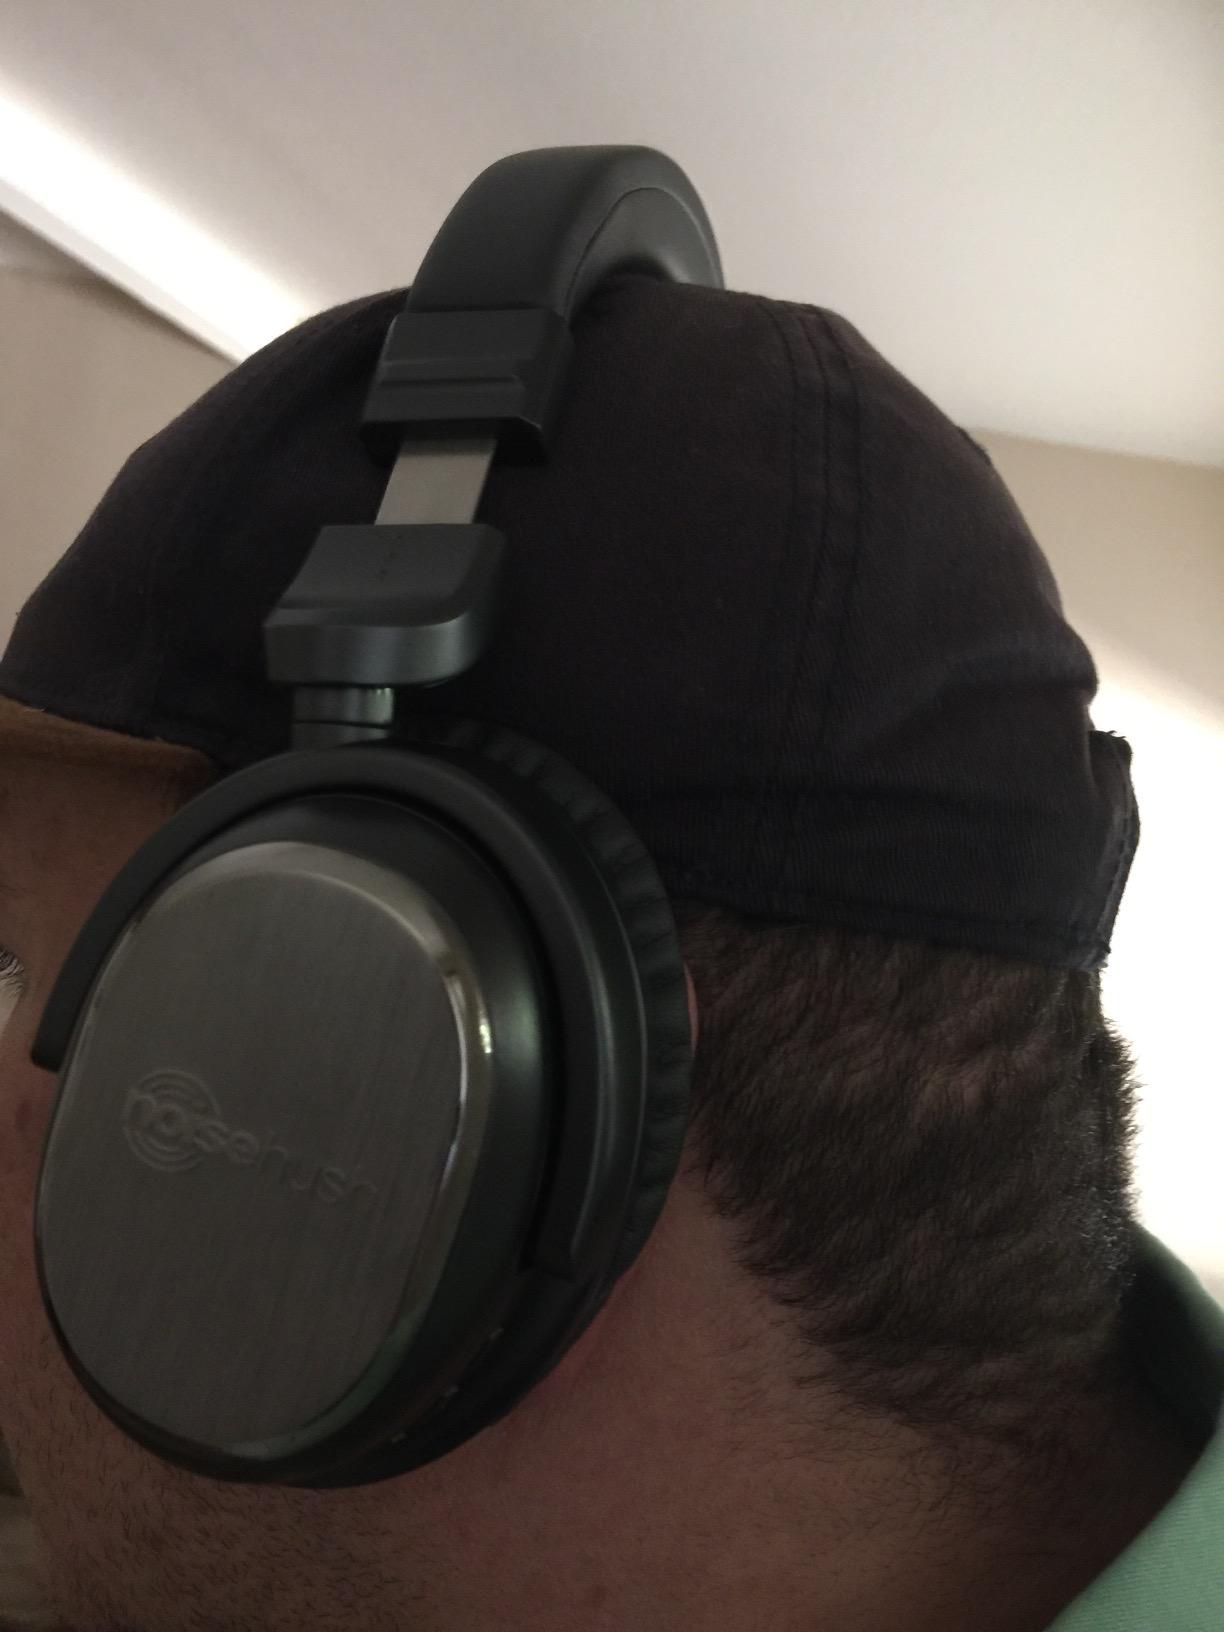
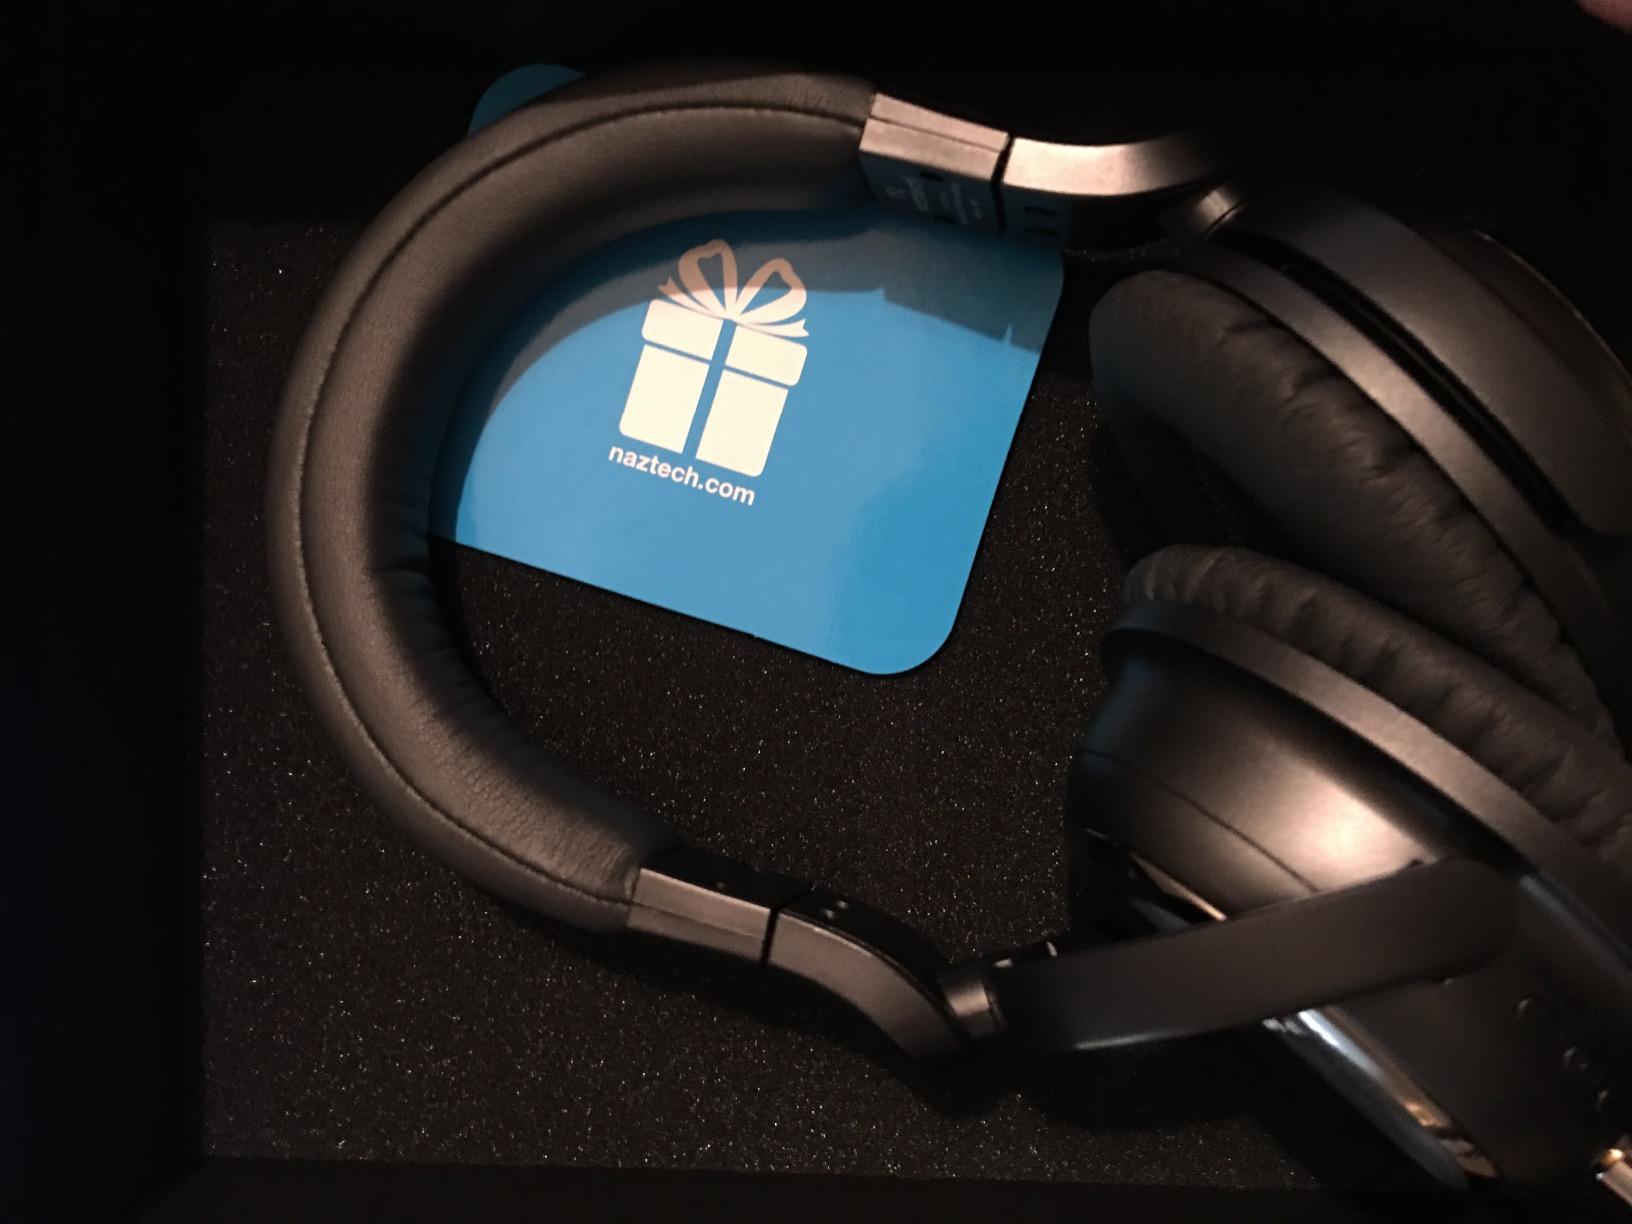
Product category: headphones
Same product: yes